Prananadeswarar Temple

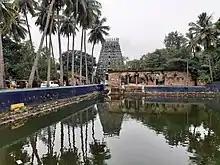

Prananadeswarar Temple is a Hindu temple dedicated to Shiva located in Thirumangalakudi in Thanjavur District of Tamil Nadu, India. Shiva is worshiped as Prananatheswarar, and is represented by the "lingam" and his consort Parvati is depicted as Mangala Nayagi. The presiding deity is revered in the 7th century Tamil Saiva canonical work, the "Tevaram", written by Tamil poet saints known as the nayanars and classified as "Paadal Petra Sthalam".